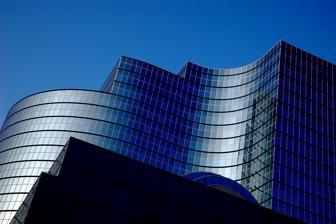
Building: The Galleria (Metairie, Louisiana)
Country: United States of America
Year built: 1986
Office in LA, U.S. The Galleria General information Type Office Location One Galleria Boulevard Metairie , LA U.S. Coordinates 29°59′44″N 90°09′07″W / 29.99555°N 90.15207°W / 29.99555; -90.15207 Completed 1986 Height Roof 269 feet (82 m) Technical details Floor count 21 The Galleria , located at One Galleria Boulevard in Metairie, Louisiana , is a 21-story, 269-foot (82 m)-tall skyscraper designed by architect HKS, Inc. The Galleria was completed in 1986 and is the second tallest building in Jefferson Parish .  The tower's primary use is as office space, along with the studios of Nexstar Media Groups two television stations for the New Orleans market, ABC affiliate WGNO and CW affiliate WNOL-TV .  Six towers of roughly equal height were originally planned; this tower is the only one that was built. Location One Galleria Boulevard Metairie, LA 70001 See also List of tallest buildings in New Orleans List of tallest buildings in Metairie External links The Galleria [usurped] on Emporis.com v t e New Orleans Skyscrapers Central Business District 225 Baronne Street 400 Poydras Tower 930 Poydras 1010 Common 1250 Poydras Plaza 1440 Canal 1515 Poydras 1555 Poydras 1615 Poydras Benson Tower Charity Hospital Energy Centre Entergy Tower First Bank and Trust Tower First National Bank of Commerce Building Four Seasons Hotel and Private Residences New Orleans Four Winds Hancock Whitney Center Harrah's New Orleans - Poydras Street Hotel Hibernia Bank Building Hilton New Orleans Riverside Hyatt Regency New Orleans JW Marriott Hotel New Orleans Le Méridien New Orleans Mercedes-Benz Superdome National American Bank Building New Orleans Marriott One Canal Place Orleans Tower Pan American Life Center Place St. Charles Plaza Tower Poydras Center Sheraton New Orleans Westin New Orleans Canal Place Windsor Court Hotel This article about a building or structure in Louisiana is a stub . You can help Wikipedia by expanding it . v t e